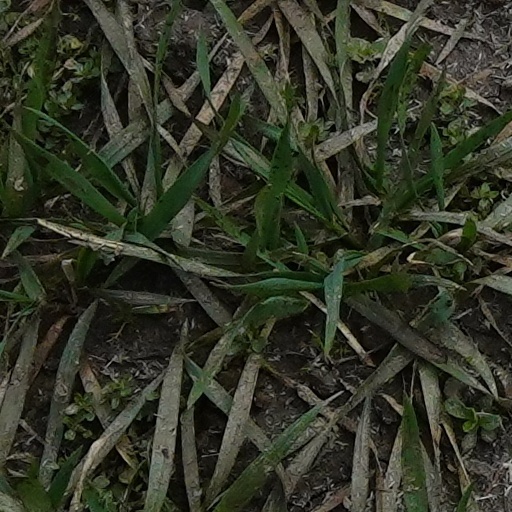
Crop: wheat